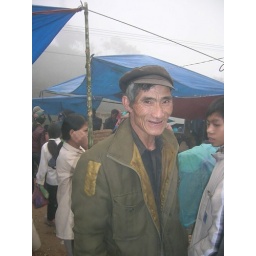
Man in a mountain village market